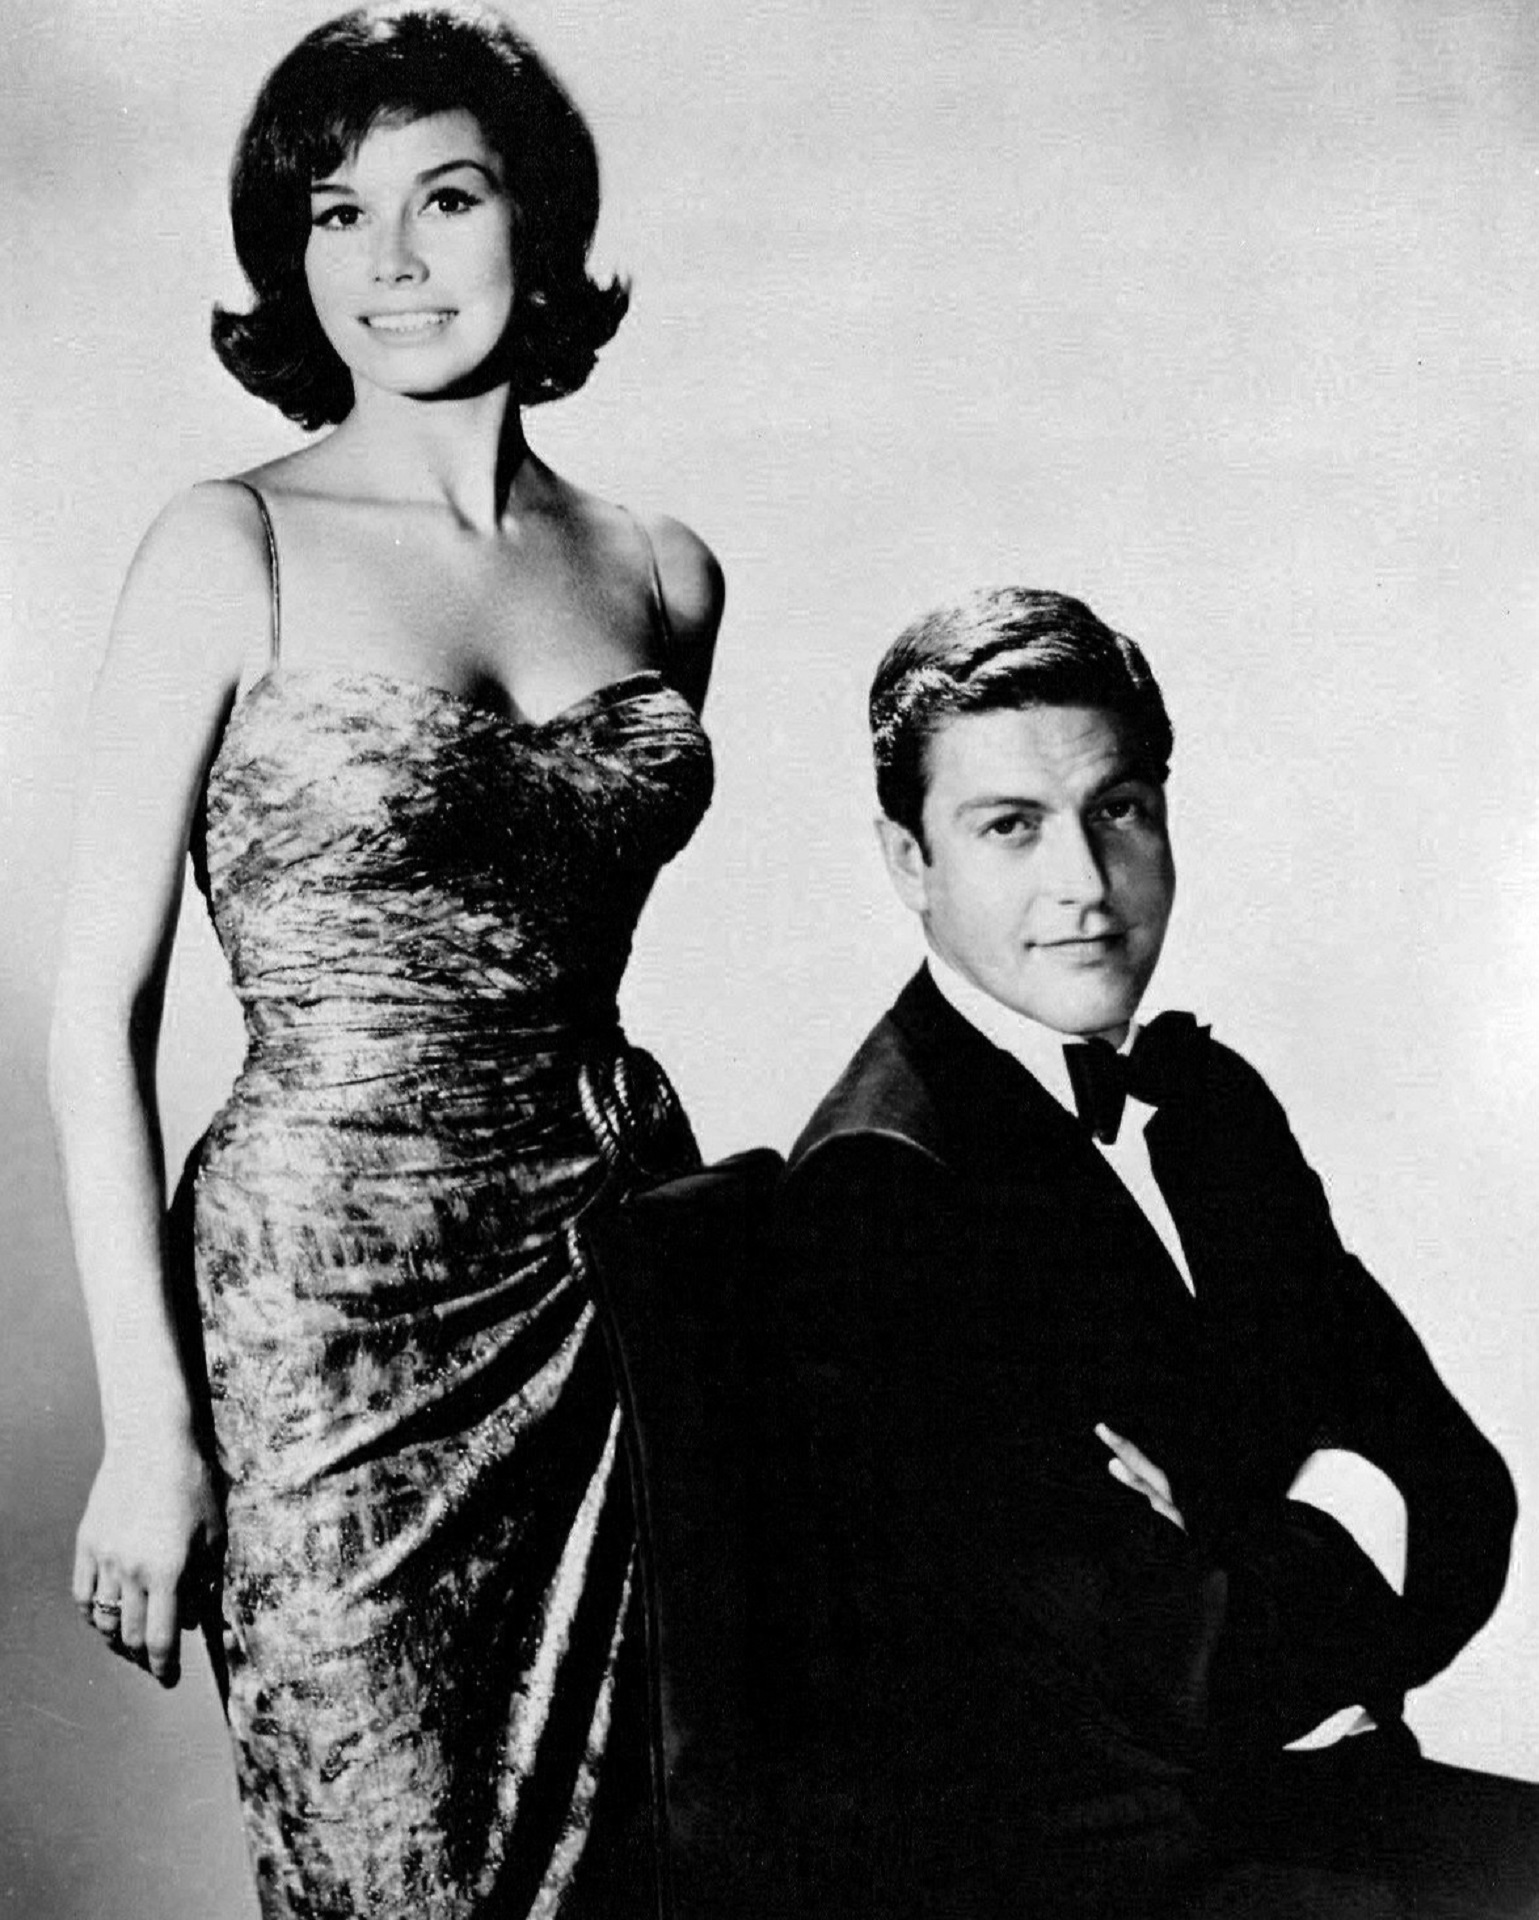
person, black and white, vintage, retro, portrait, model, fashion, television, tv, black, monochrome, family, gentleman, dress, photograph, series, entertainment, actor, actress, comedy, sitcom, photo shoot, award winning, monochrome photography, film noir, 60's, mary tyler moore, dick van dyke, dick van dyke show